Evolution of mammals

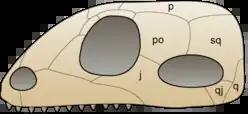
The original synapsid skull structure has one hole behind each eye, in a fairly low position on the skull (lower right in this image).

Synapsid skulls are identified by the distinctive pattern of the holes behind each eye, which offered the following advantages: